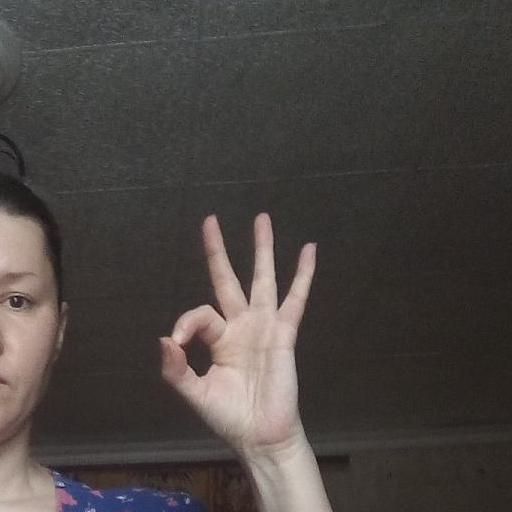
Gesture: ok